Iberg Castle, Aargau

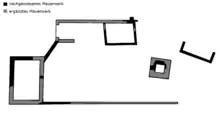
Plan of Iberg Castle

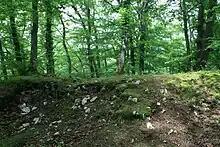
Ruined main tower of the castle

The castle was built in the 11th Century on the northeastern edge of Iberg Mountain. This site consisted of a main building, a gatehouse and two outbuildings. Surrounding the site was the castle moat, which should protect against attacks from the south. As there are no written records of the castle nor the inhabitants, the only information about the castle comes from archaeological investigations. The castle was abandoned around 1200 or possibly later, at the end of the 12th or at the beginning of the 13th Century when a fire destroyed the castle. During reconstruction, the moat was expanded and additional towers were added. However, the castle was abandoned before completion of work, possibly due to resistance from Murbach Abbey.